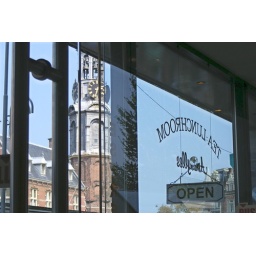
We had breakfast near the flower market at a place called Amarylles. This was the view out the window.